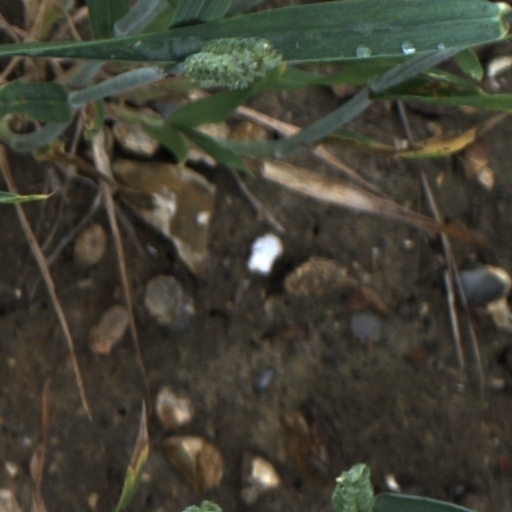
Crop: wheat